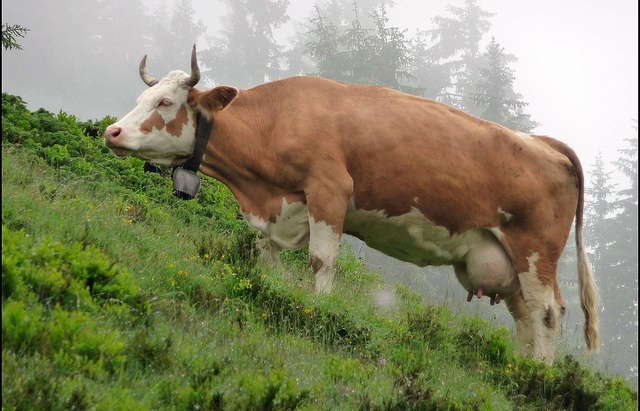
A large brown and white cow on the side of the hill.
There cow, with a bell around her neck, is on the grassy hillside, heavy with milk.
A brown and white cow with horns standing on a lush green hillside.
a brown horned cow with a bell collar standing on a green hill.
A cow with full udders is going up a hill.